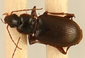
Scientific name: Calathus advena
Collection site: Niwot Ridge NEON (NIWO), plot NIWO_009